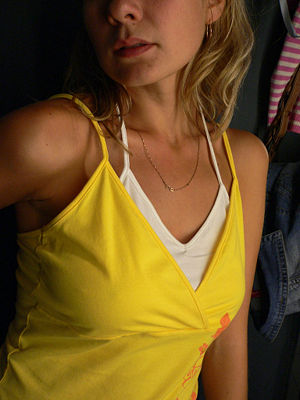
Tanktop / Slang
En Tanktop er en ærmeløs undertrøje med store ærmehuller og en stor hals til ned omkring brystet. På dansk vil man som regel kalde en tanktop for en undertrøje.